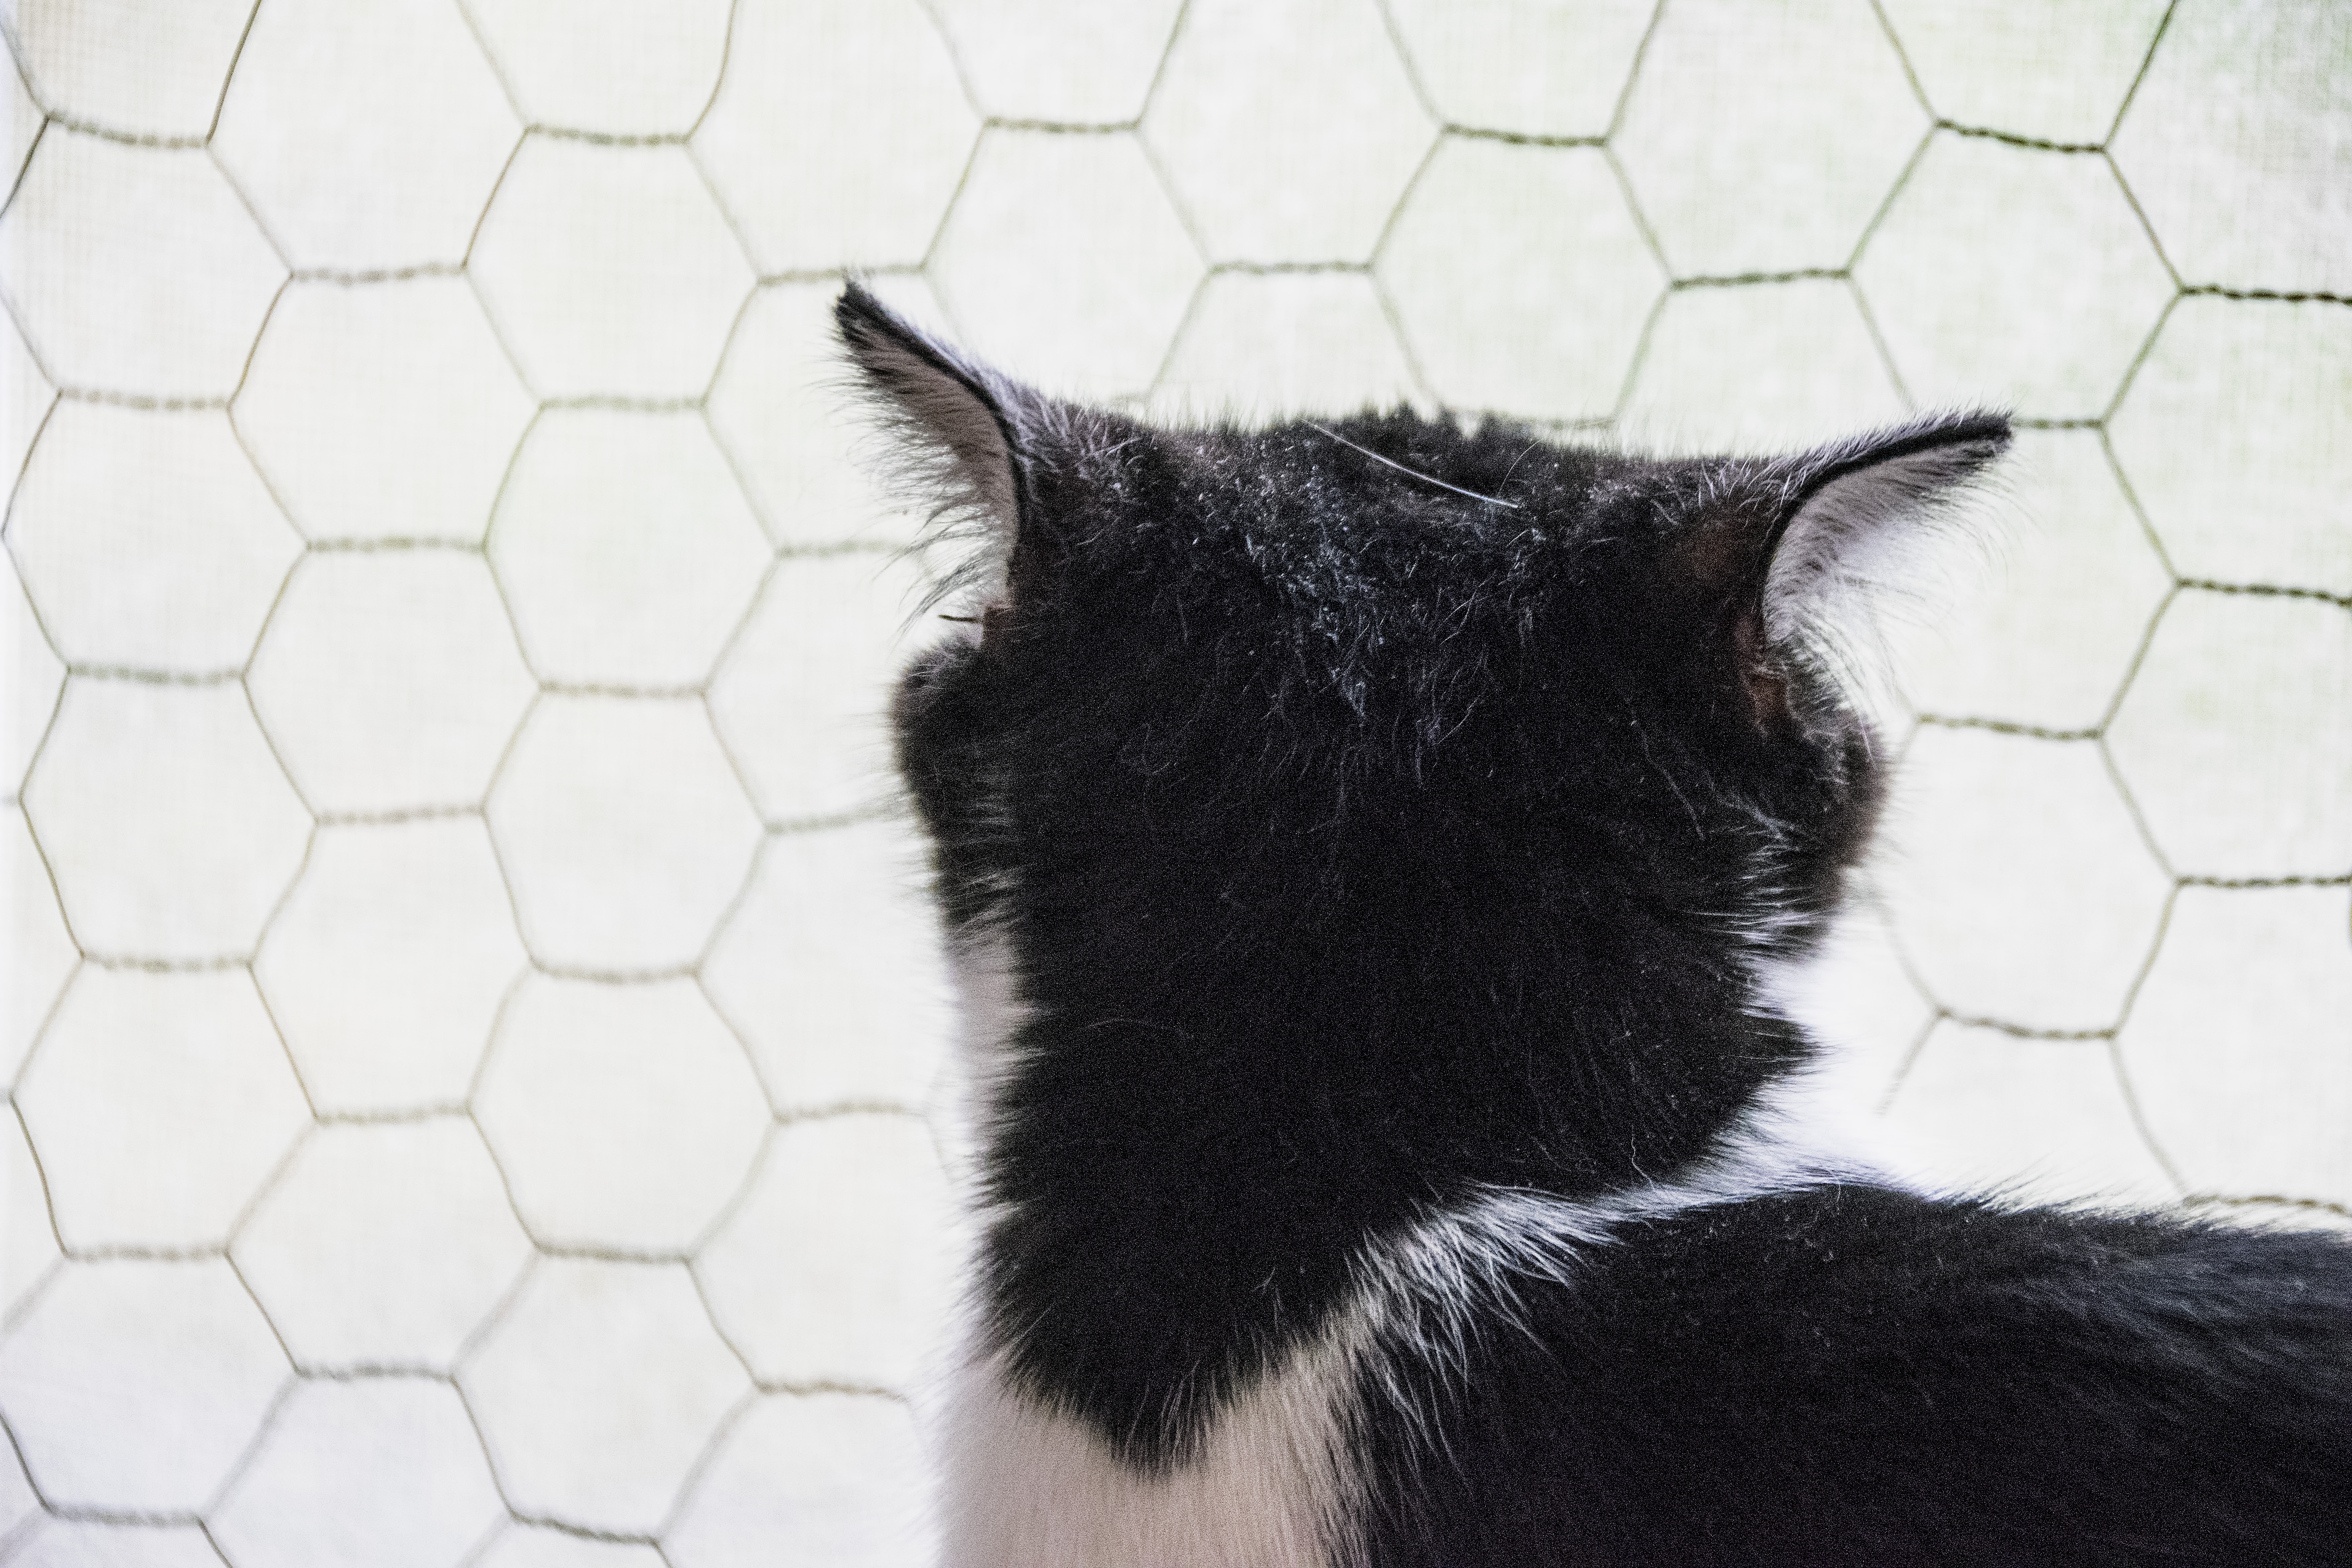
cat, mammal, black cat, black, nose, whiskers, canada, vertebrate, chat, quebec, sherbrooke, european shorthair, small to medium sized cats, cat like mammal, domestic short haired cat